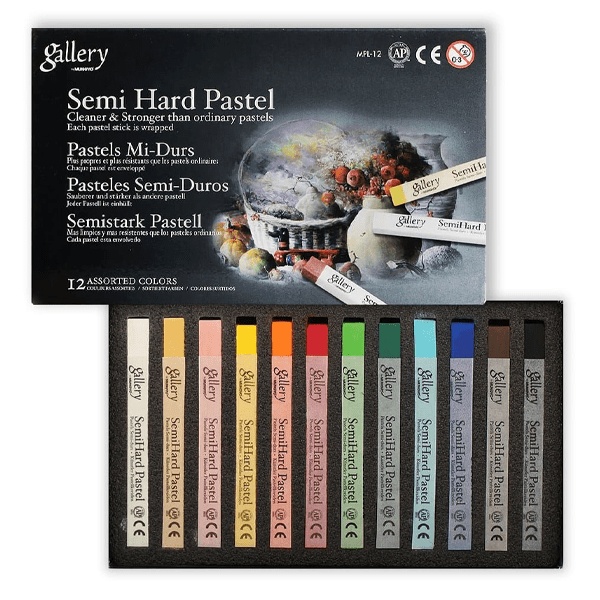
Mungyo - Semi Hard Pastels - Set of 12 Colours
Semi hard chalk pastels made from the finest pigments, perfect for all drawing techniques. This set includes 12 sticks, each measuring 8 x 82mm.
Brand: Mungyo
Category: Office Supplies > Office Instruments > Writing & Drawing Instruments > Pastels > Hard Pastels